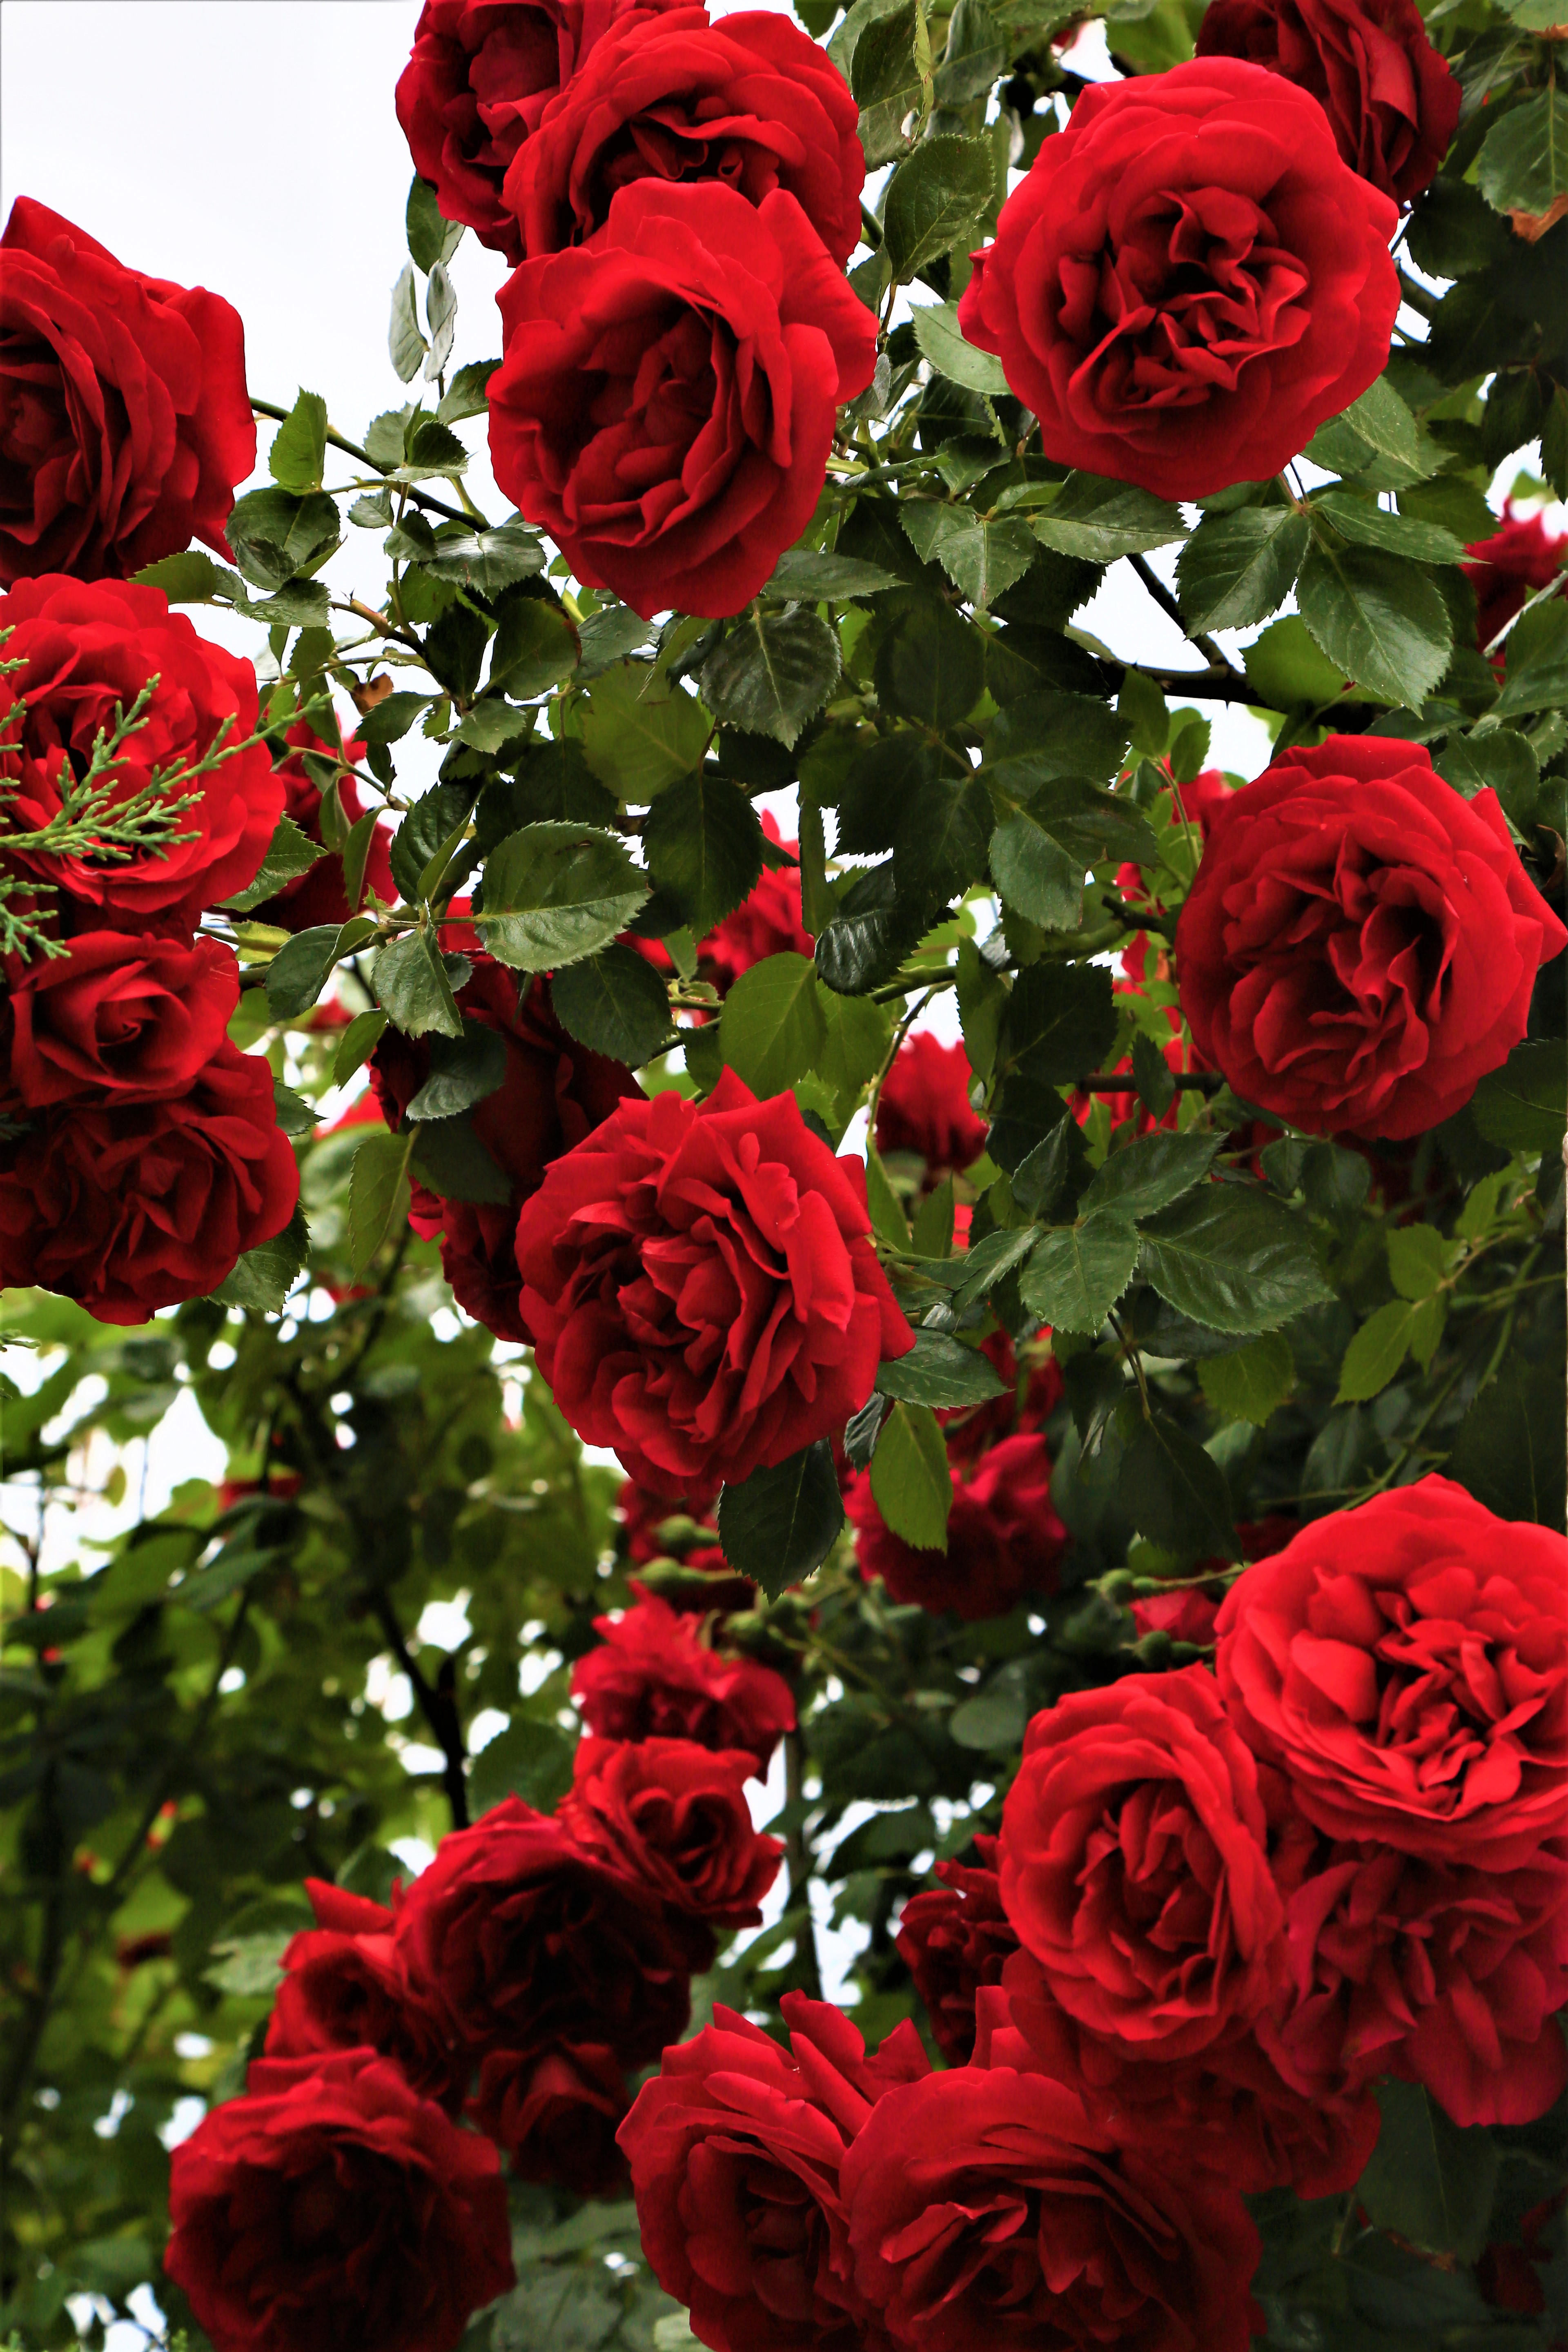
rose, nature, spring, beautiful, love, romantic, colorful, plant, flower, garden roses, flowering plant, floribunda, red, petal, rose family, rosa centifolia, rose order, rosa wichuraiana, cut flowers, Hybrid tea rose, camellia, annual plant, japanese camellia, china rose, begonia, shrub, bouquet, perennial plant